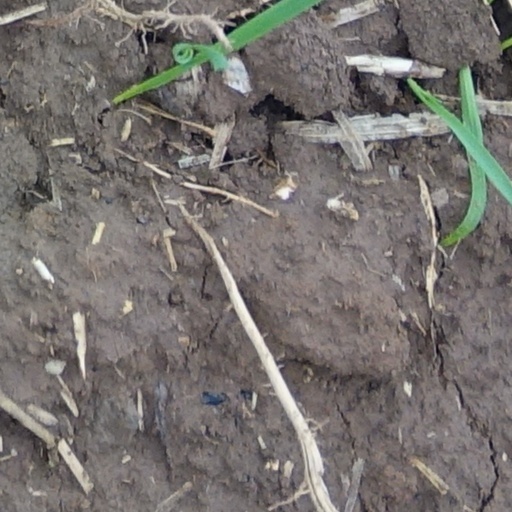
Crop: wheat